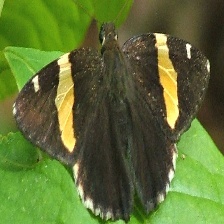
Species: GOLD BANDED